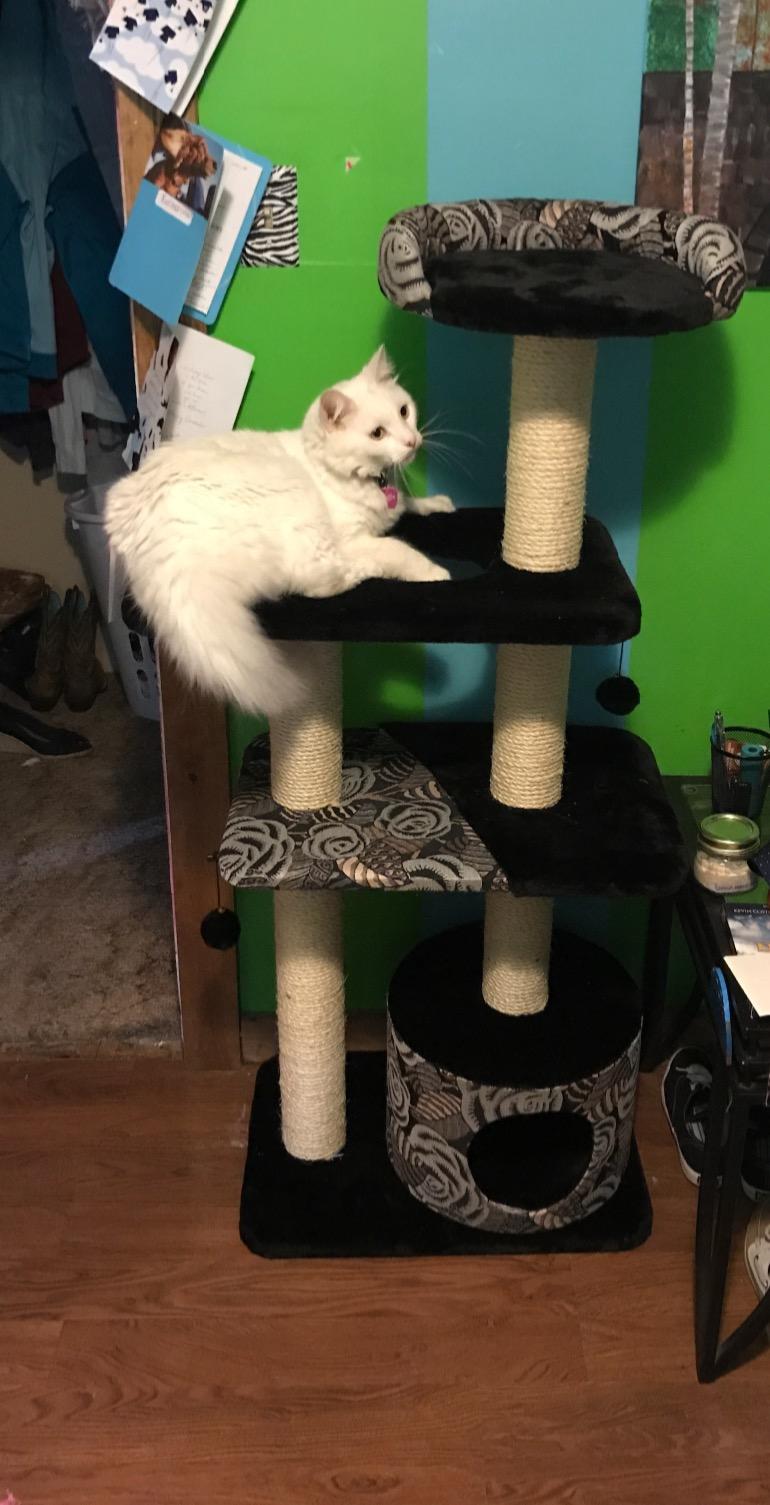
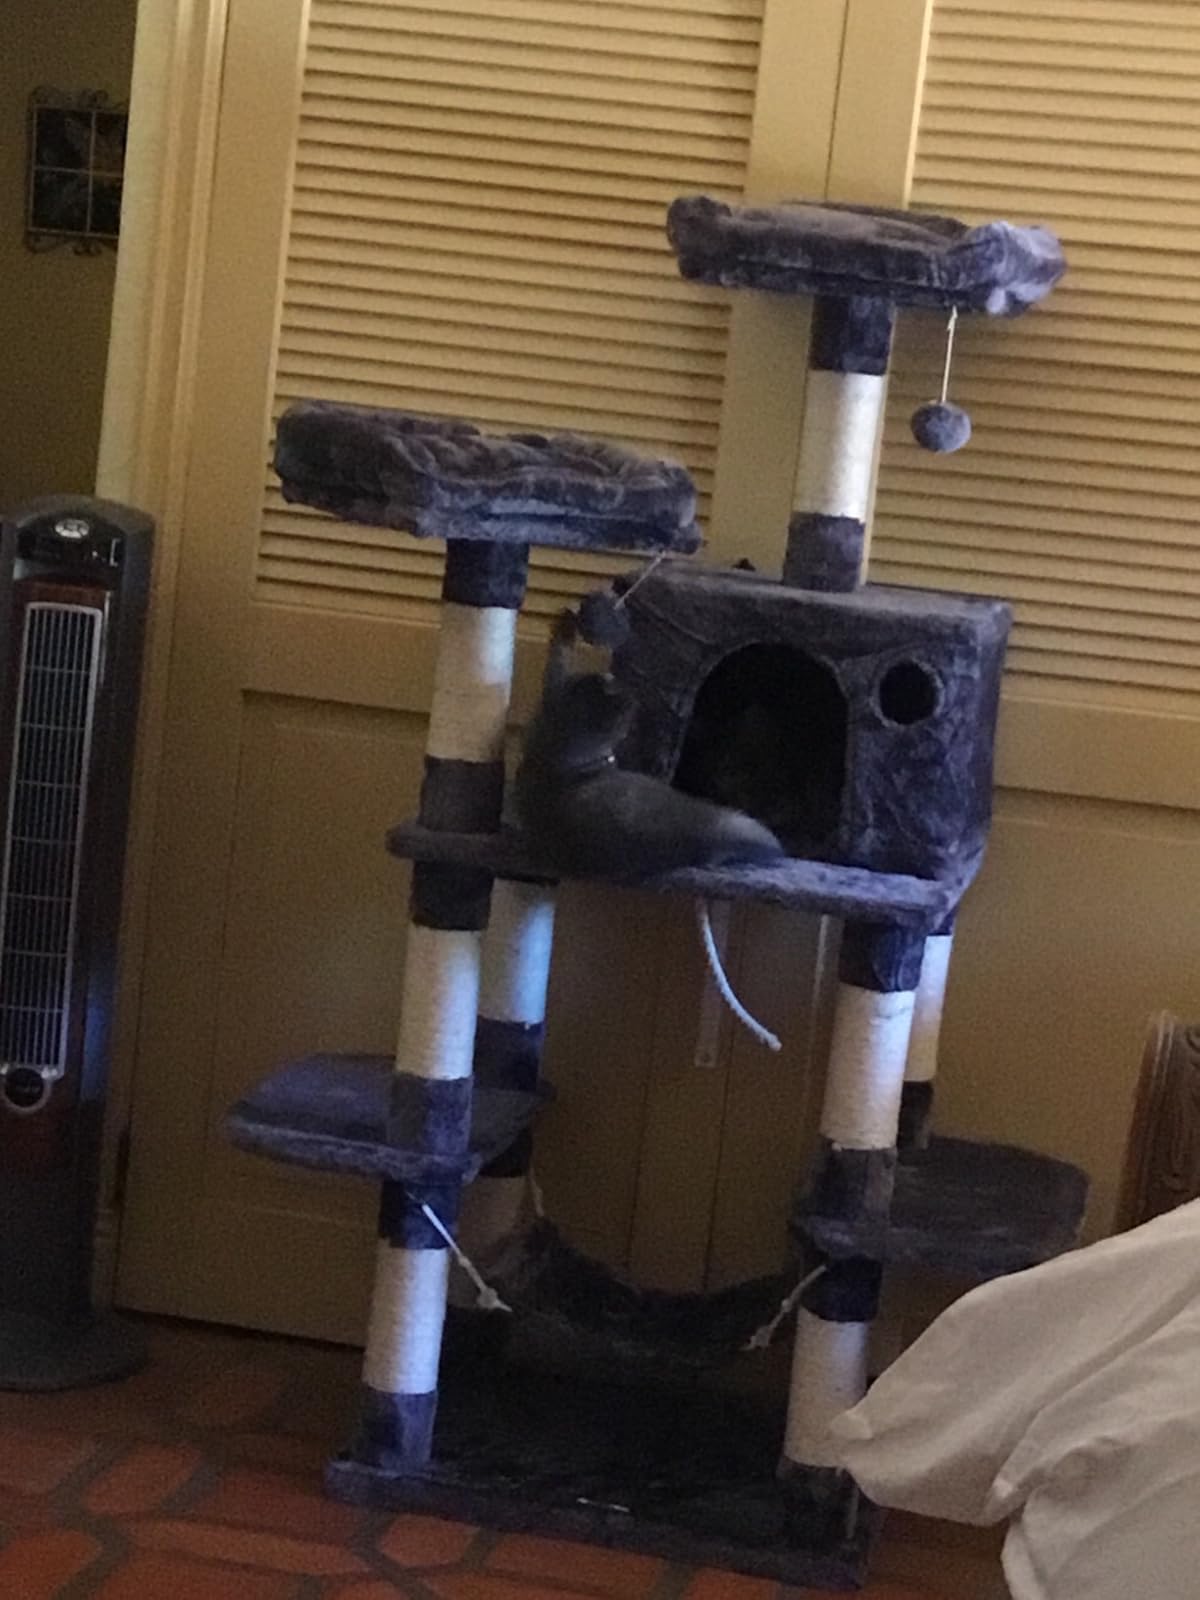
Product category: items_cat tree
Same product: no